2009 Guwahati bombings

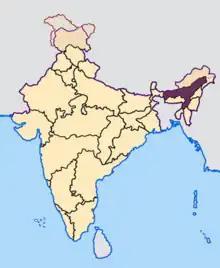
The state of Assam (highlighted in purple), the location of the attacks, shown within the rest of India.

The 2009 Guwahati bombings occurred on 1 January 2009 in Guwahati, Assam, India. They occurred a few hours before Indian Home Minister P. Chidambaram was due to travel to the city.